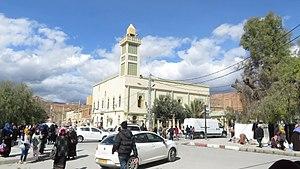
Al Atik mosquée Batna